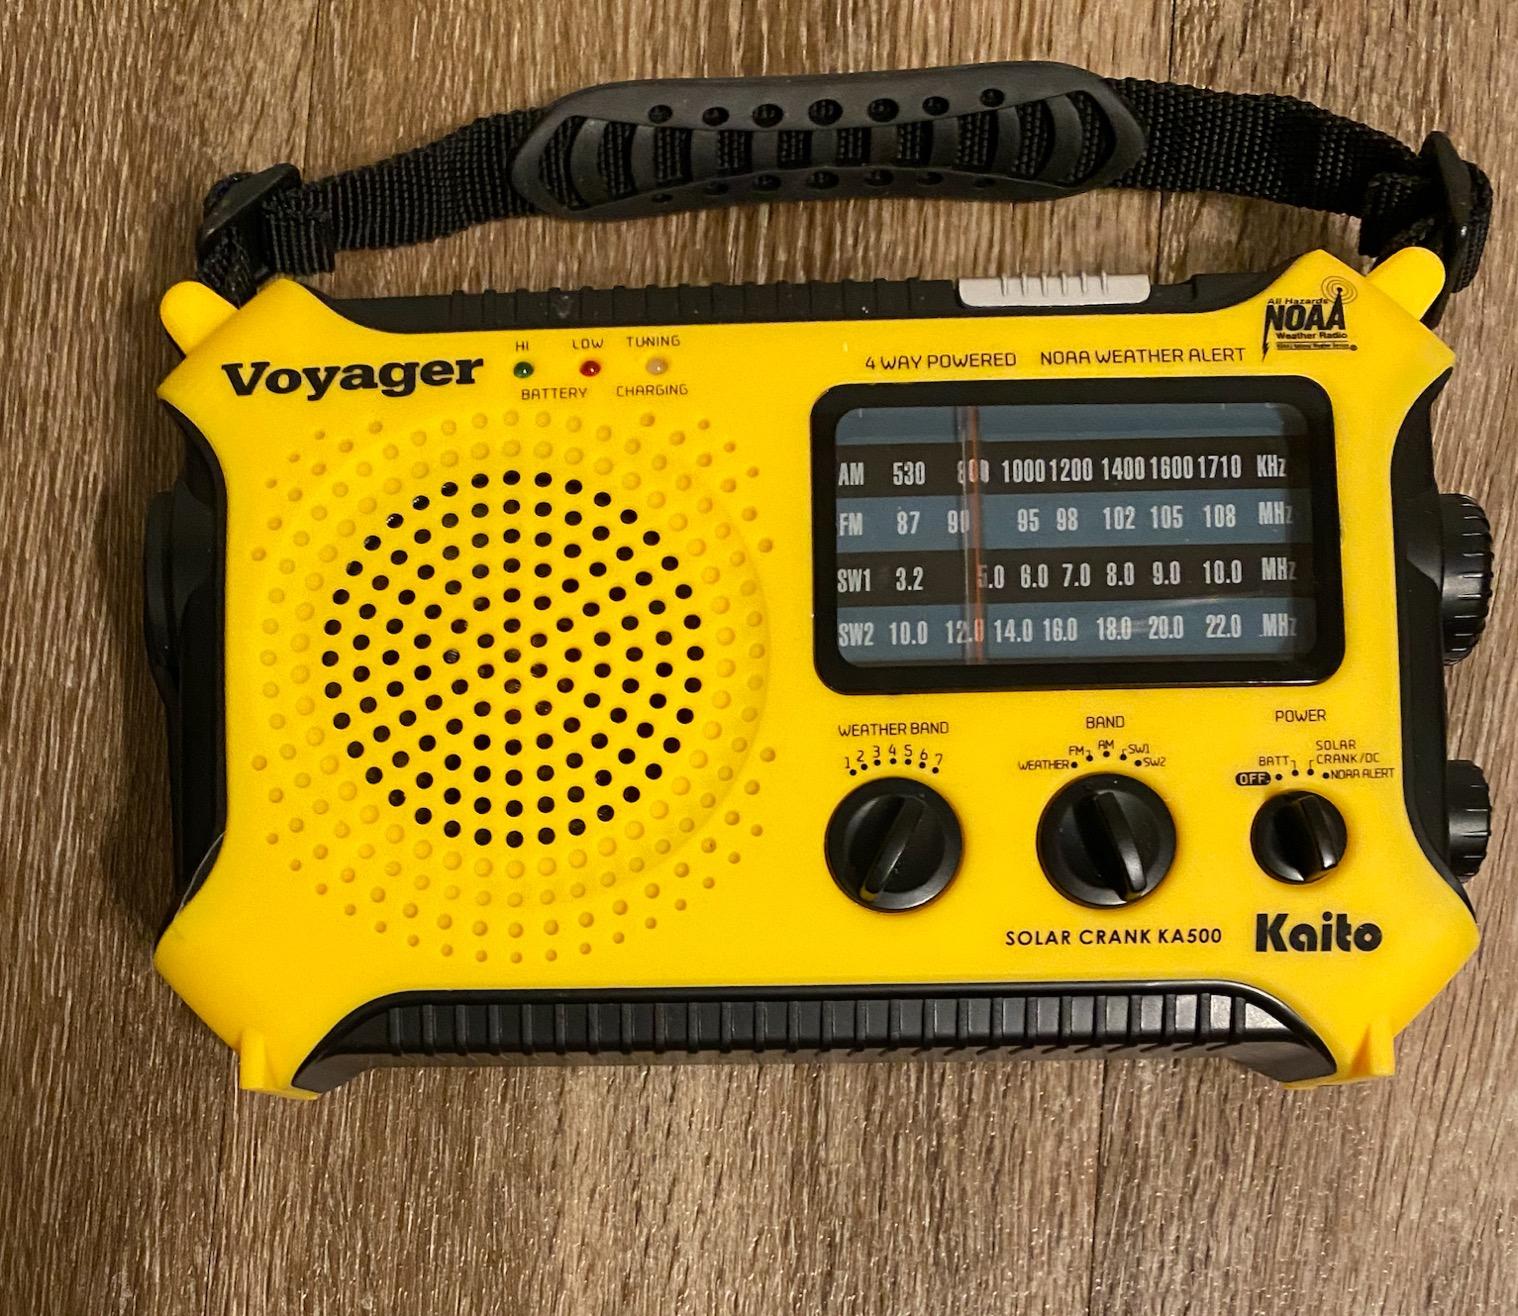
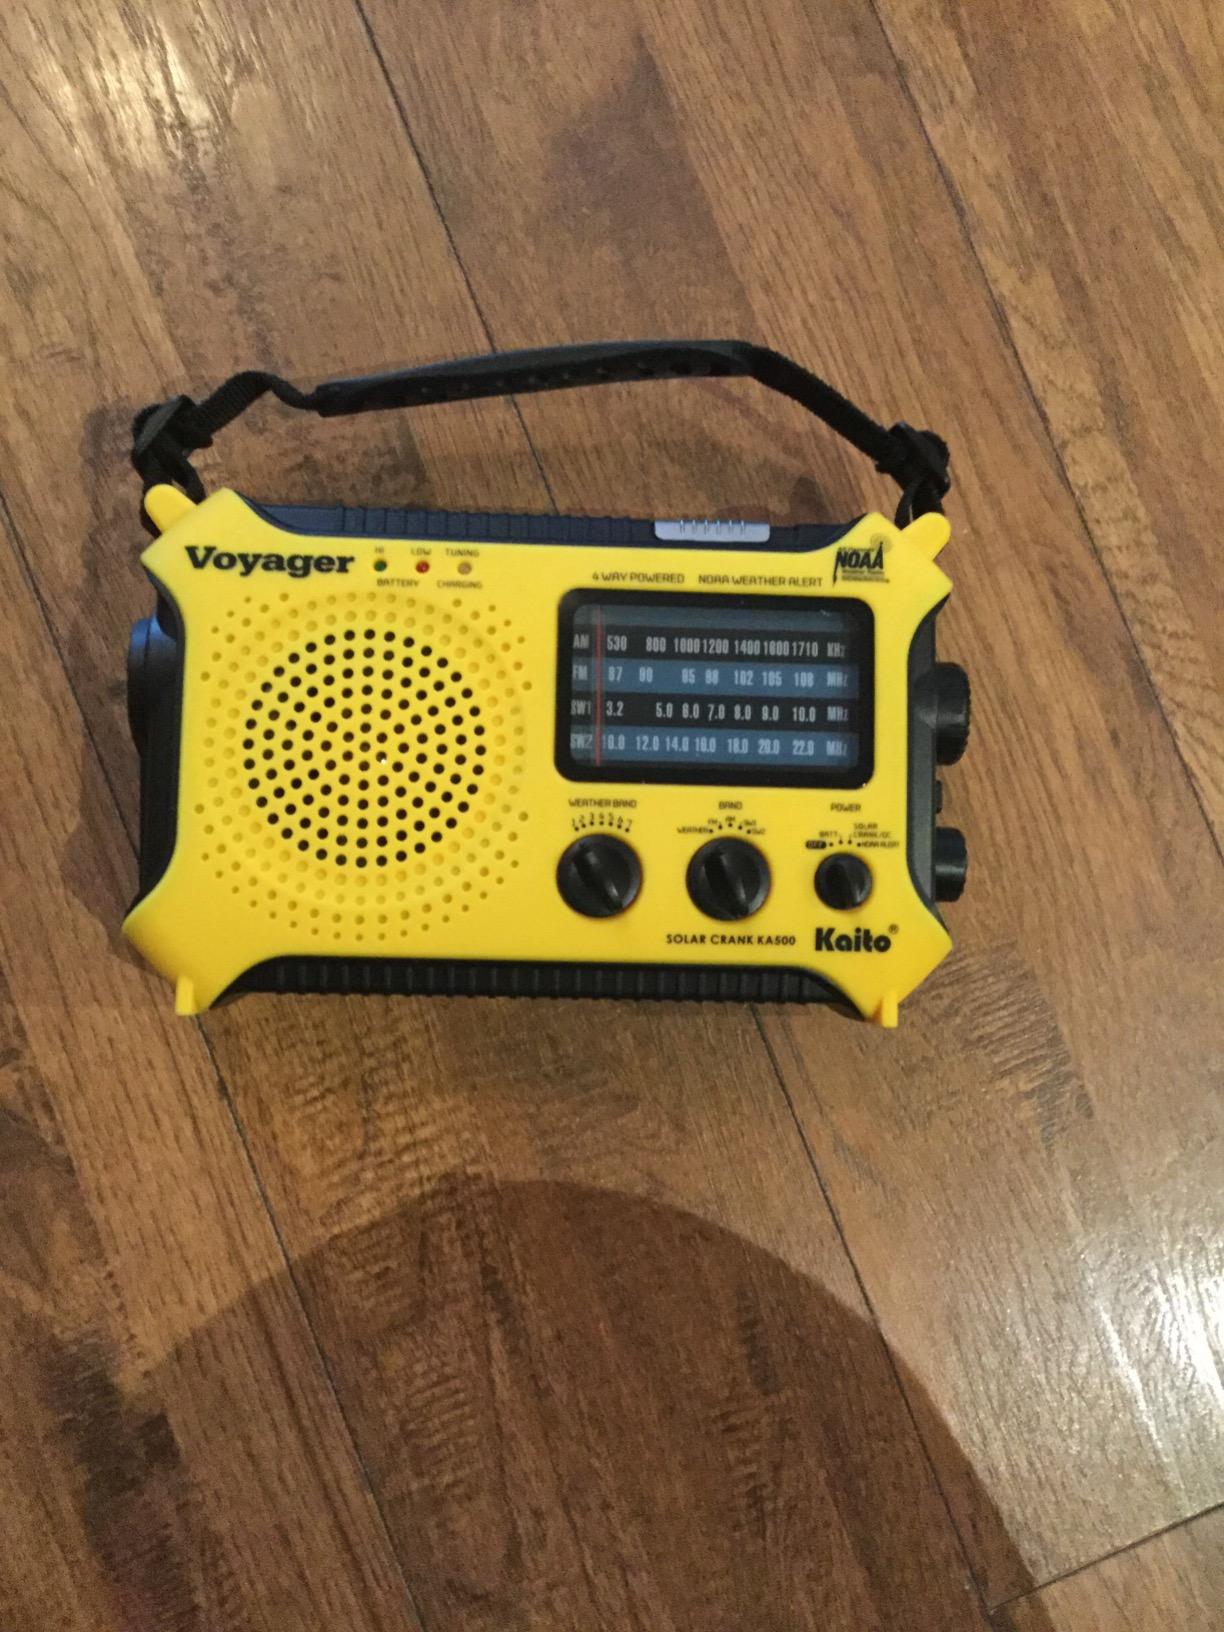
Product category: radio
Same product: yes